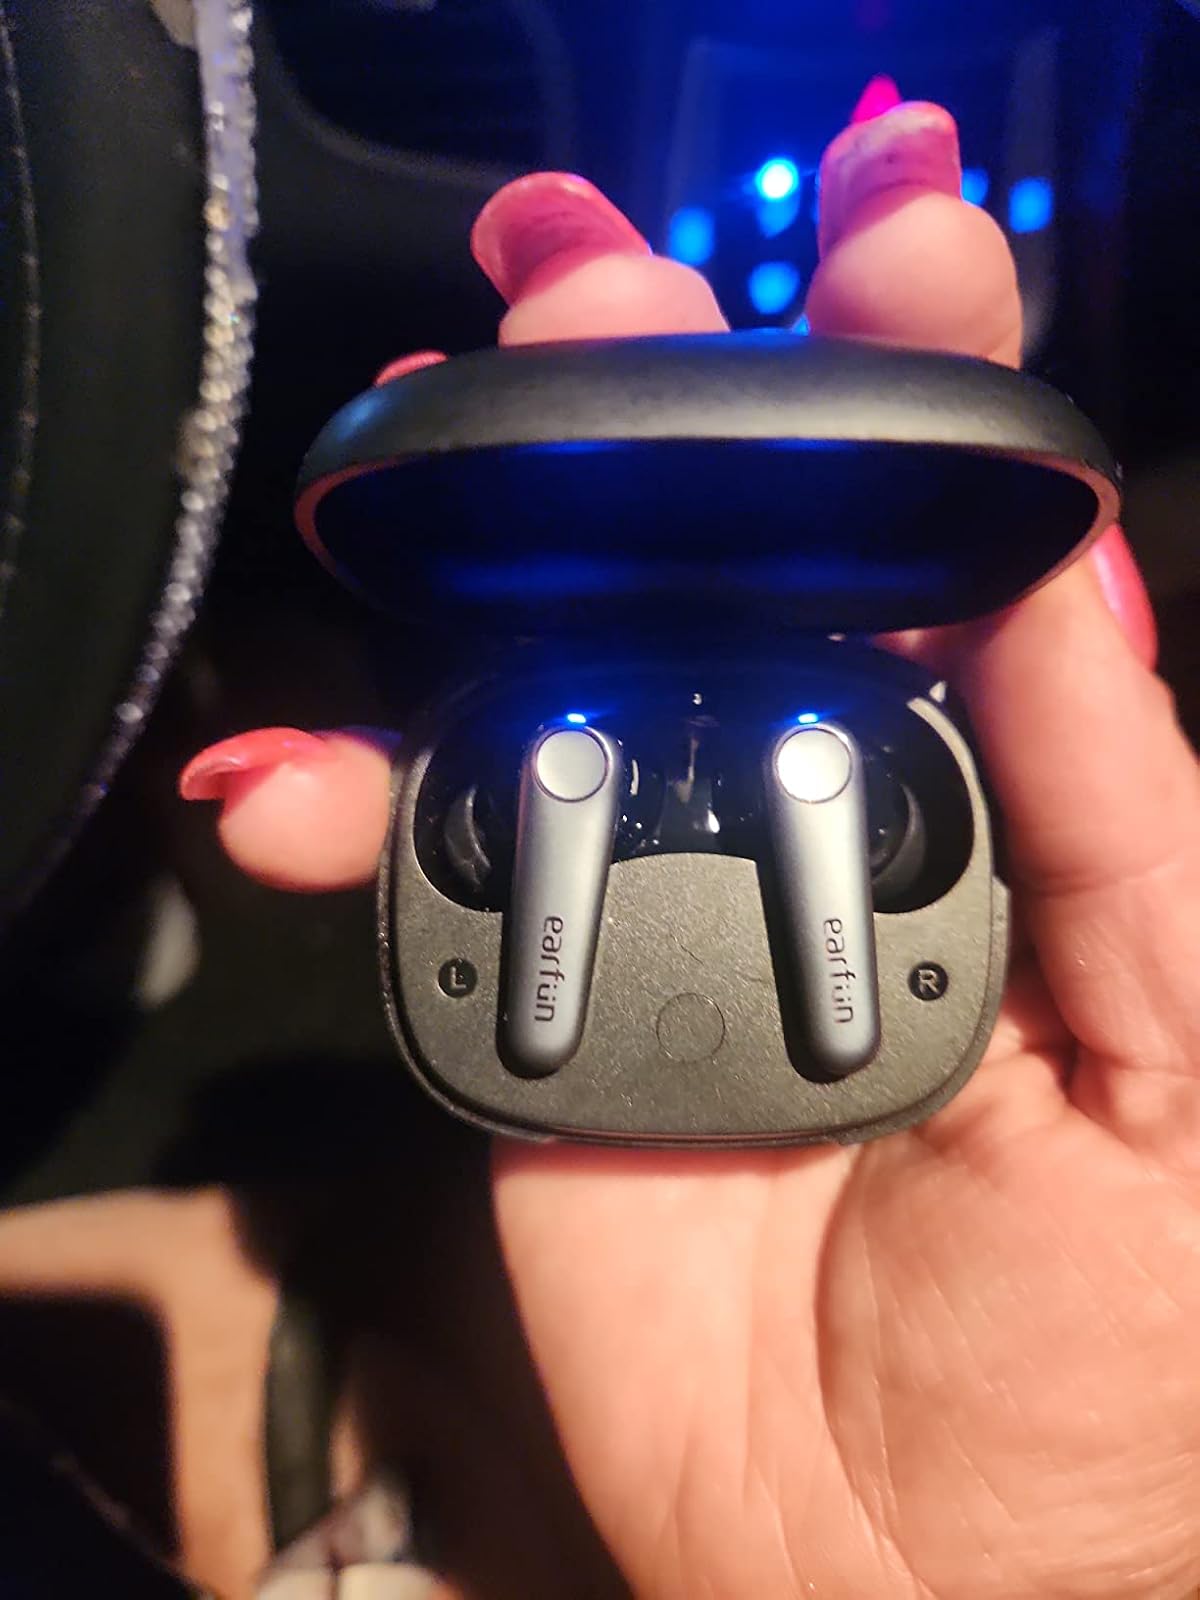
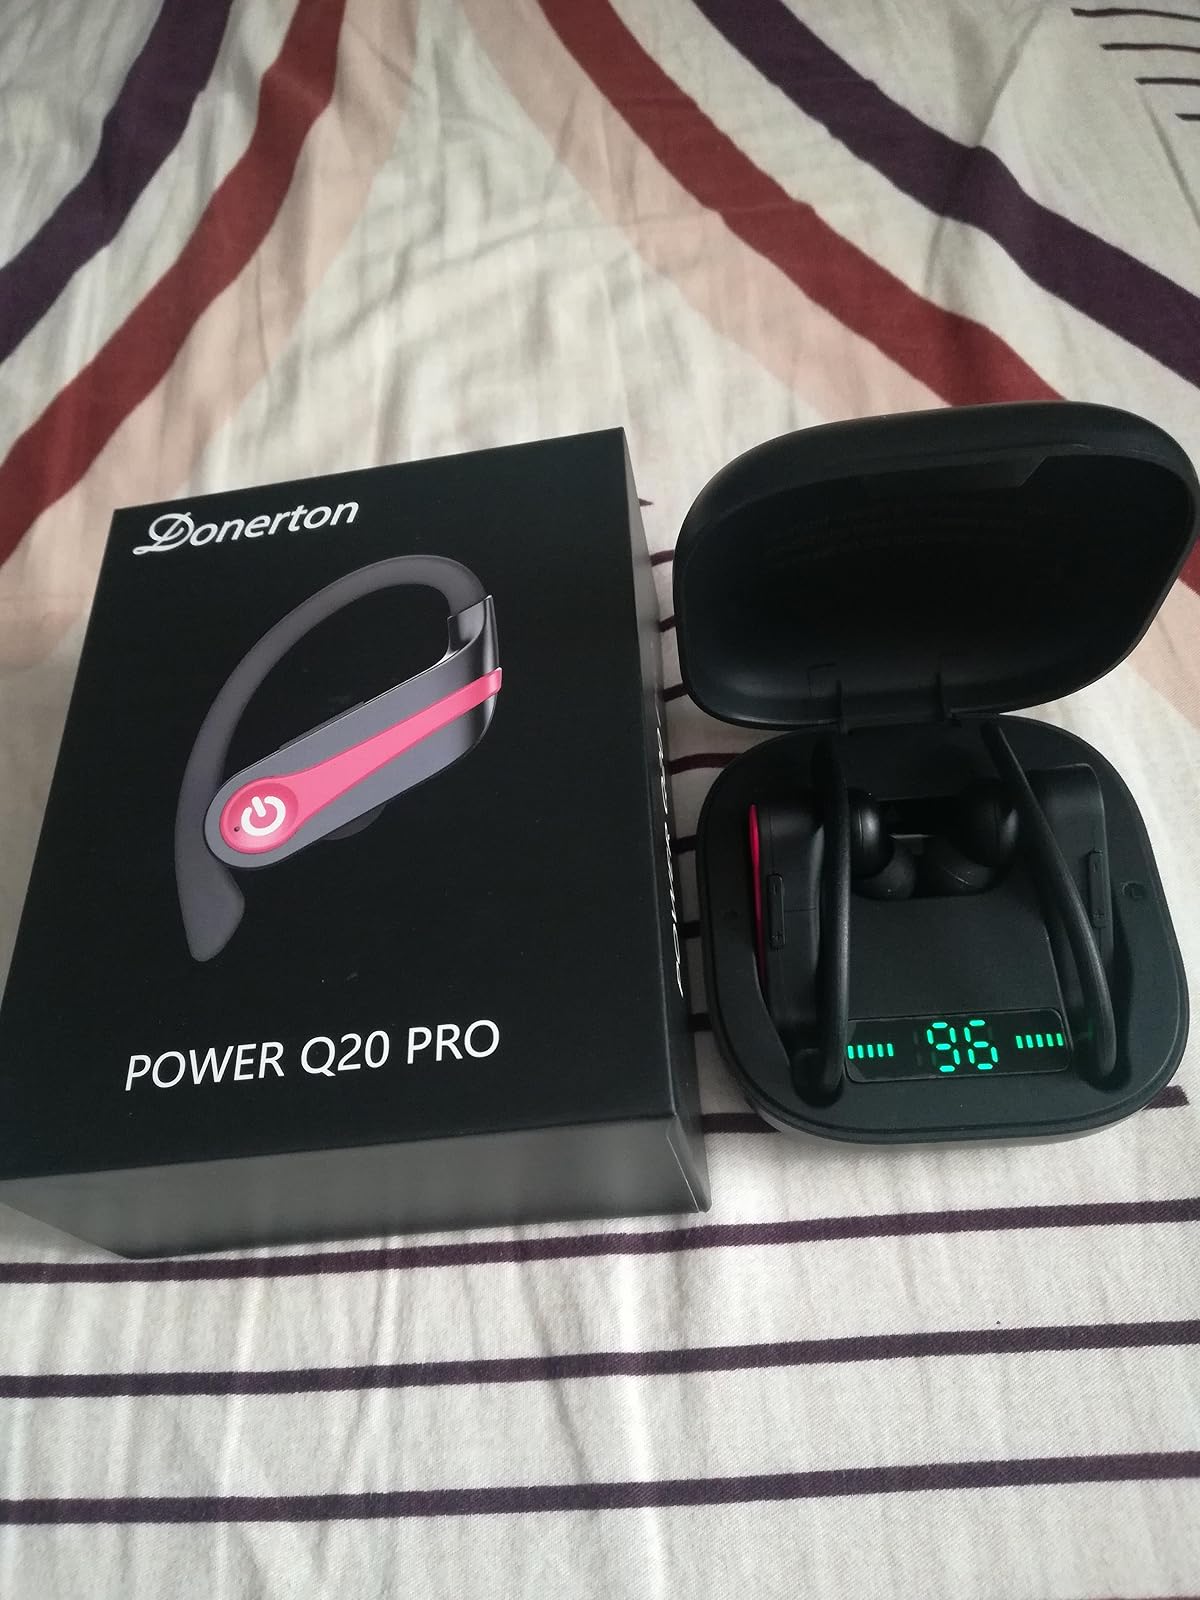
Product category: earbuds
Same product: no